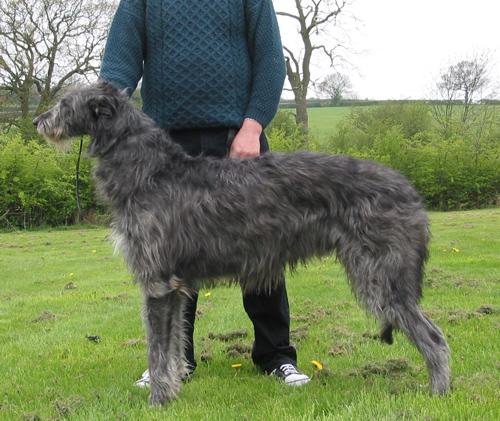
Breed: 224-n000056-Scottish_deerhound